Lisa Brown (lawyer)

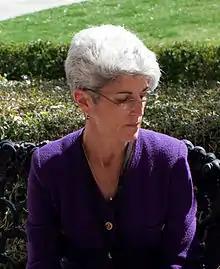
Brown at the White House, April 2009

Elizabeth Merrill "Lisa" Brown (born March 6, 1960) is an American lawyer who is the current General Counsel of the United States Department of Education. She previously served as the first White House Staff Secretary in the Obama administration, assuming that post on January 20, 2009. Earlier, during the 2008–2009 presidential transition, she served as Co-Chair of Agency Review. Prior to joining the Obama Transition Team, she served as Executive Director of the American Constitution Society, a progressive legal organization.